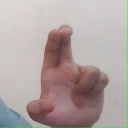
अक्षर: आ